Instruction-level parallelism

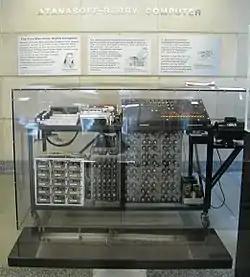
Atanasoff–Berry computer, the first computer with parallel processing

Instruction-level parallelism (ILP) is the parallel or simultaneous execution of a sequence of instructions in a computer program. More specifically, ILP refers to the average number of instructions run per step of this parallel execution.